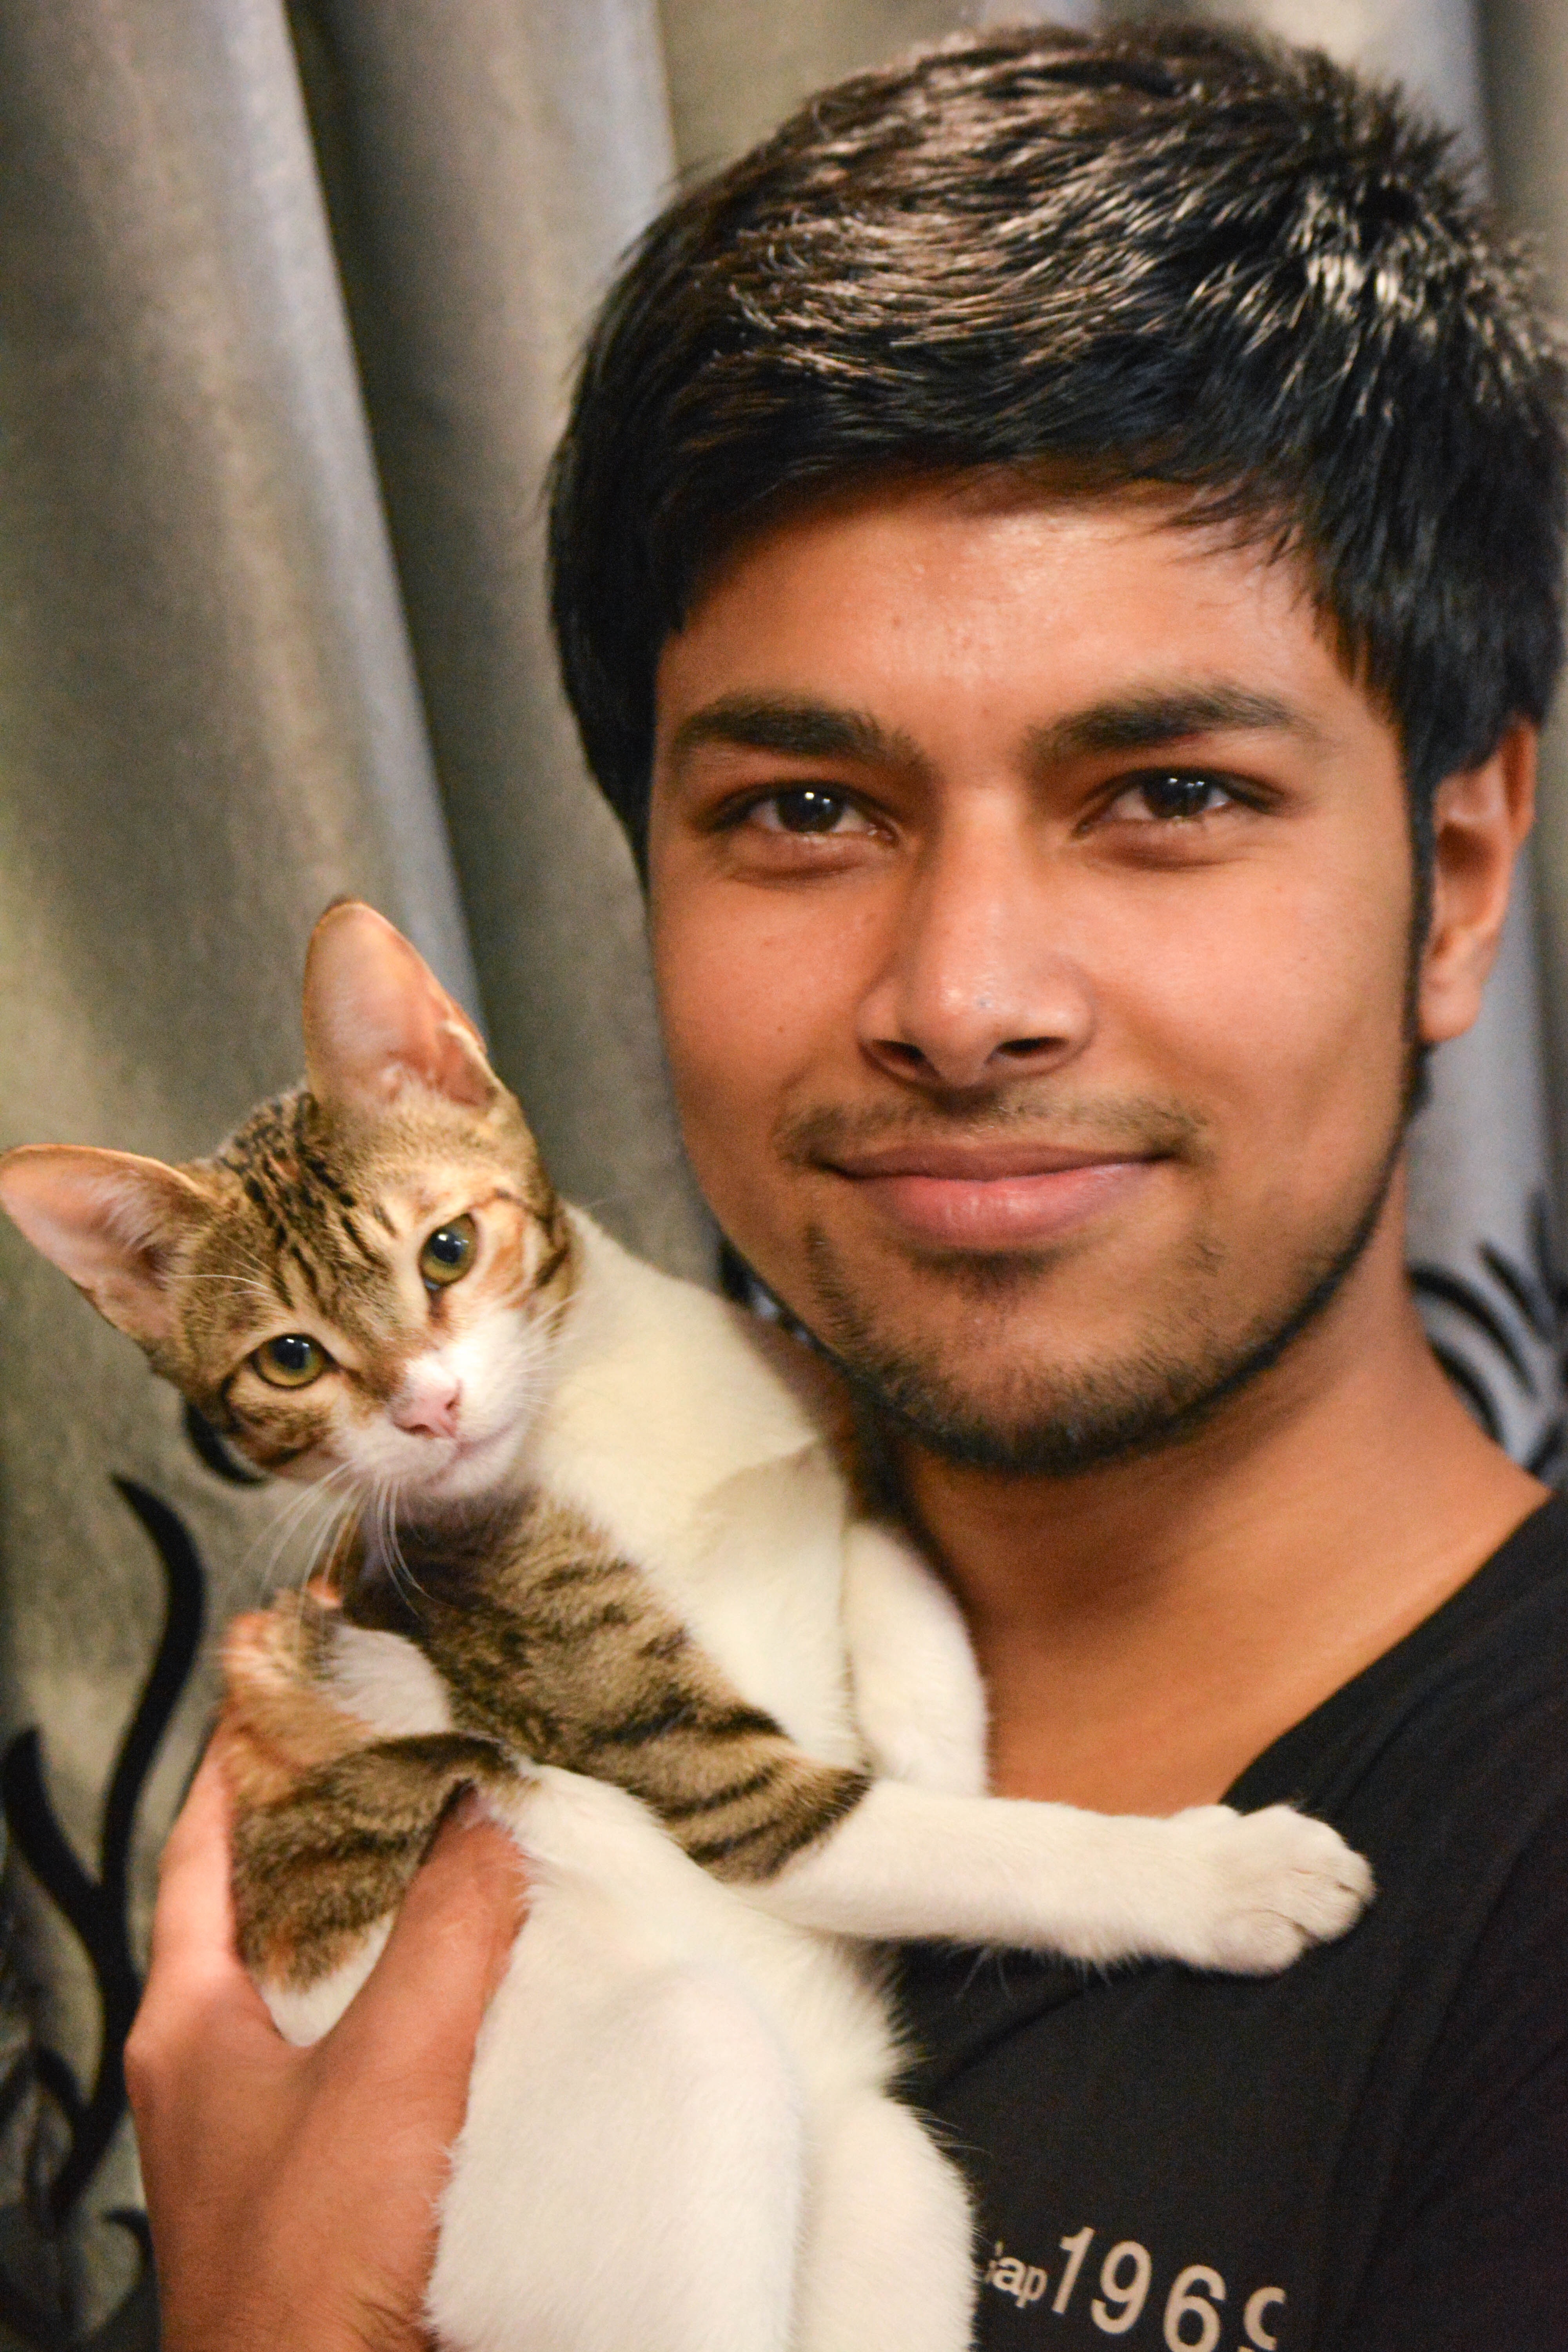
model, cat, face, nose, skin